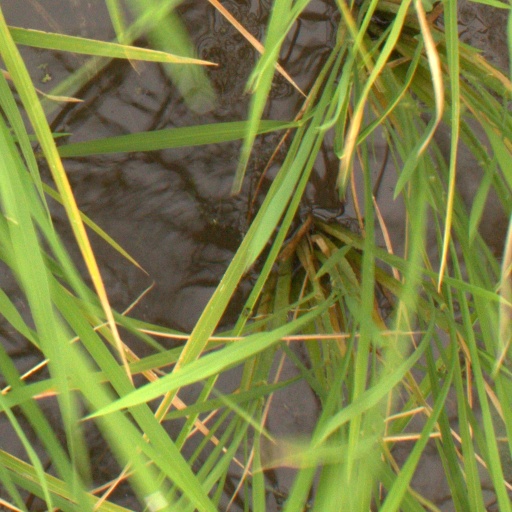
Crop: rice